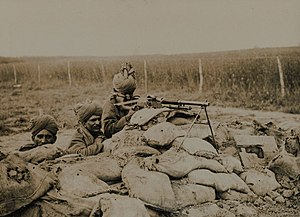
Vestfronten i 1. verdenskrig / 1917—Briterne tager føringen
En Benet-Mercier maskingeværgruppe fra 2. Rajput lette infanteri fra den britiske hær i Indien i kamp i Flandern i vinteren 1914-15.
Vestfronten i 1. verdenskrig åbnedes ved krigsudbruddet i 1914, da den tyske hær invaderede Luxembourg og Belgien og fik kontrol over vigtige industriområder i Frankrig. Fremstødet blev på dramatisk vis stoppet i det første slag ved Marne. Begge parter begyndte nu at grave sig ned langs en bugtet linje af befæstede skyttegrave, som strakte sig fra Nordsøen til den schweiziske grænse. Denne frontlinje forblev stort set uforandret under det meste af krigen.